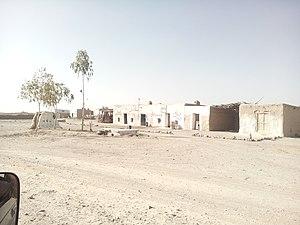
Le district de Kharan est une subdivision administrative du sud de la province du Baloutchistan au Pakistan. Issu de l'État princier de Kharan, il est créé dans les années 1950 en reprenant ses frontières.